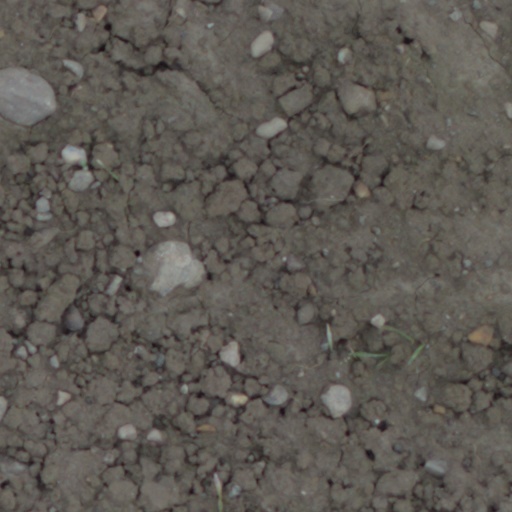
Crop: wheat